Monotonix

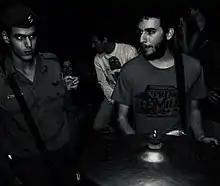
Yonatan Gat with Monotonix, 2006

Eventually, finding themselves banned from most of the venues in Tel Aviv, the band decided to leave Israel and tour the United States and Europe. In 2006 and 2007, Monotonix played over 300 shows around the world, including appearances at festivals in the US and Europe, and a few tours with Silver Jews, for whom they opened in Israel and befriended.